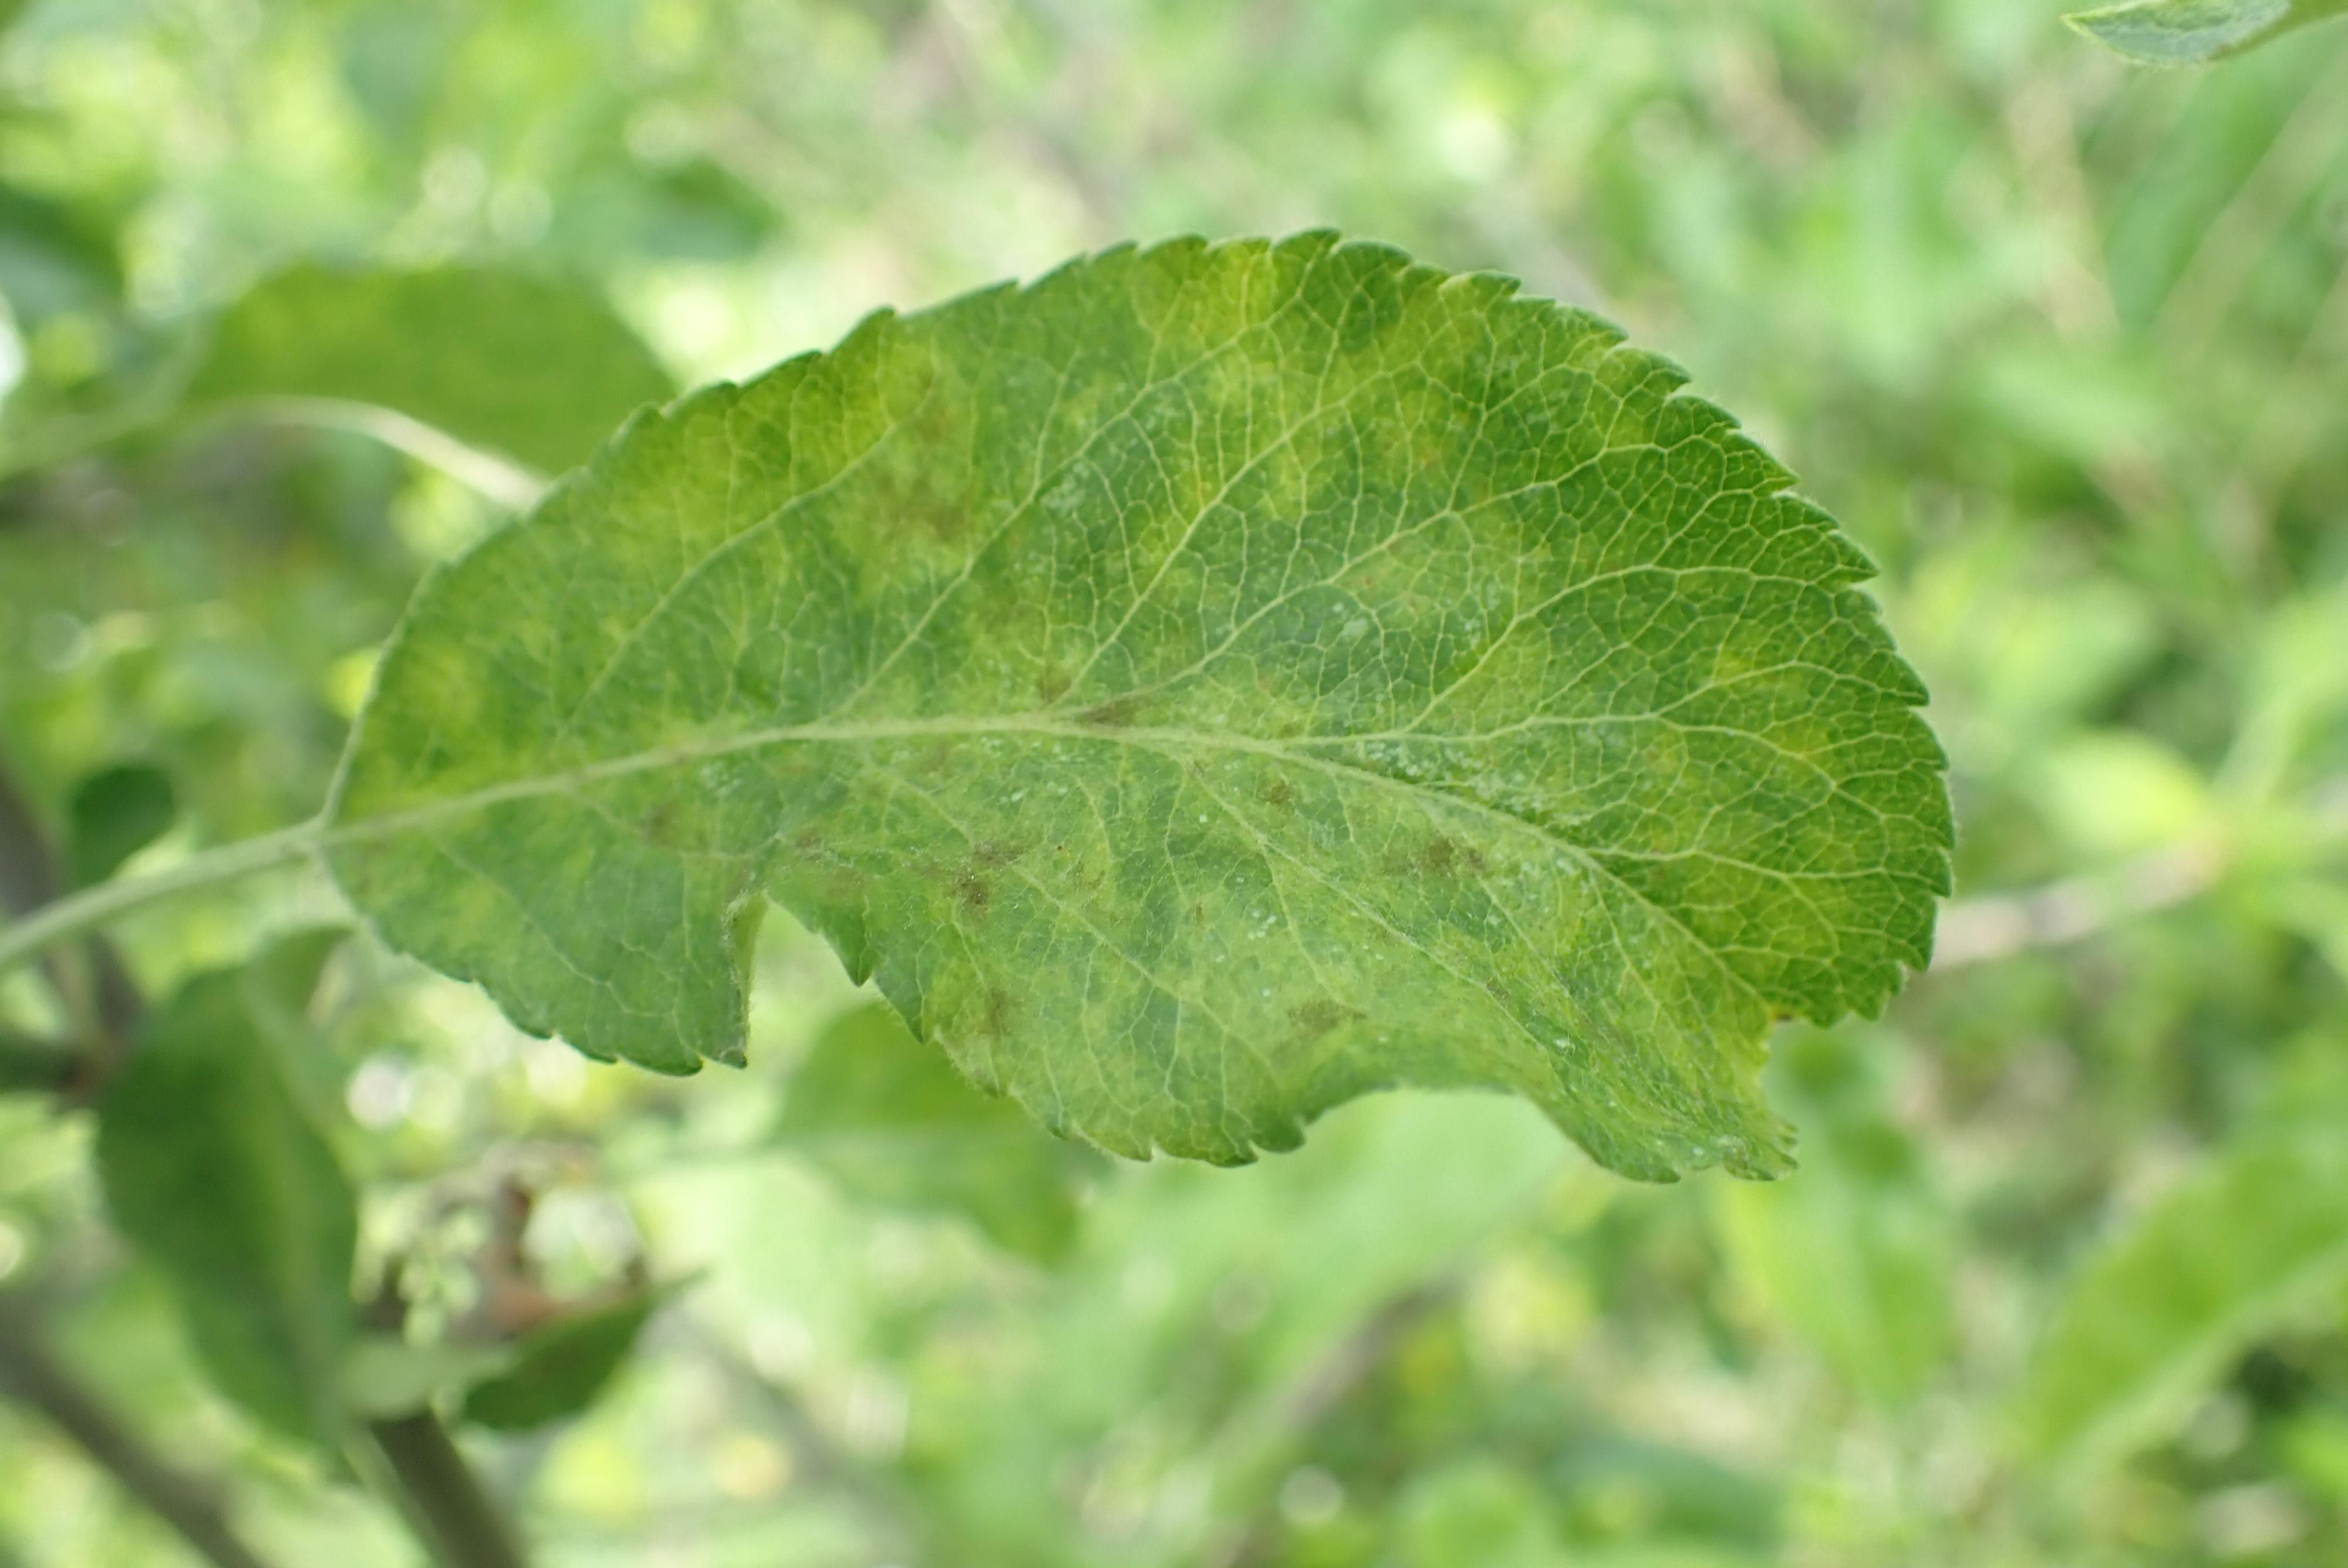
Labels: scab